Reencuentro con la gloria

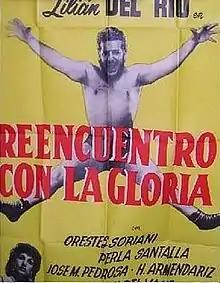

Reencuentro con la gloria is a 1962 Argentine film, which was actually filmed in 1957, but not released until 5 years later.